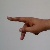
The image shows a hand gesture representing the letter 'P' in Indian Sign Language.